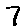
Label: 7